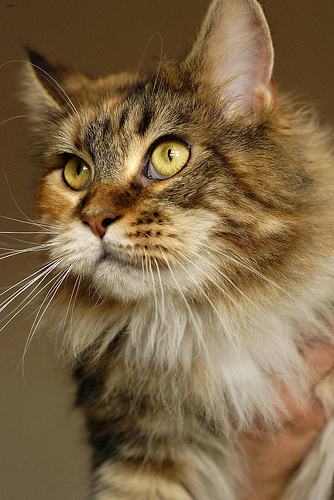
Breed: maine coon